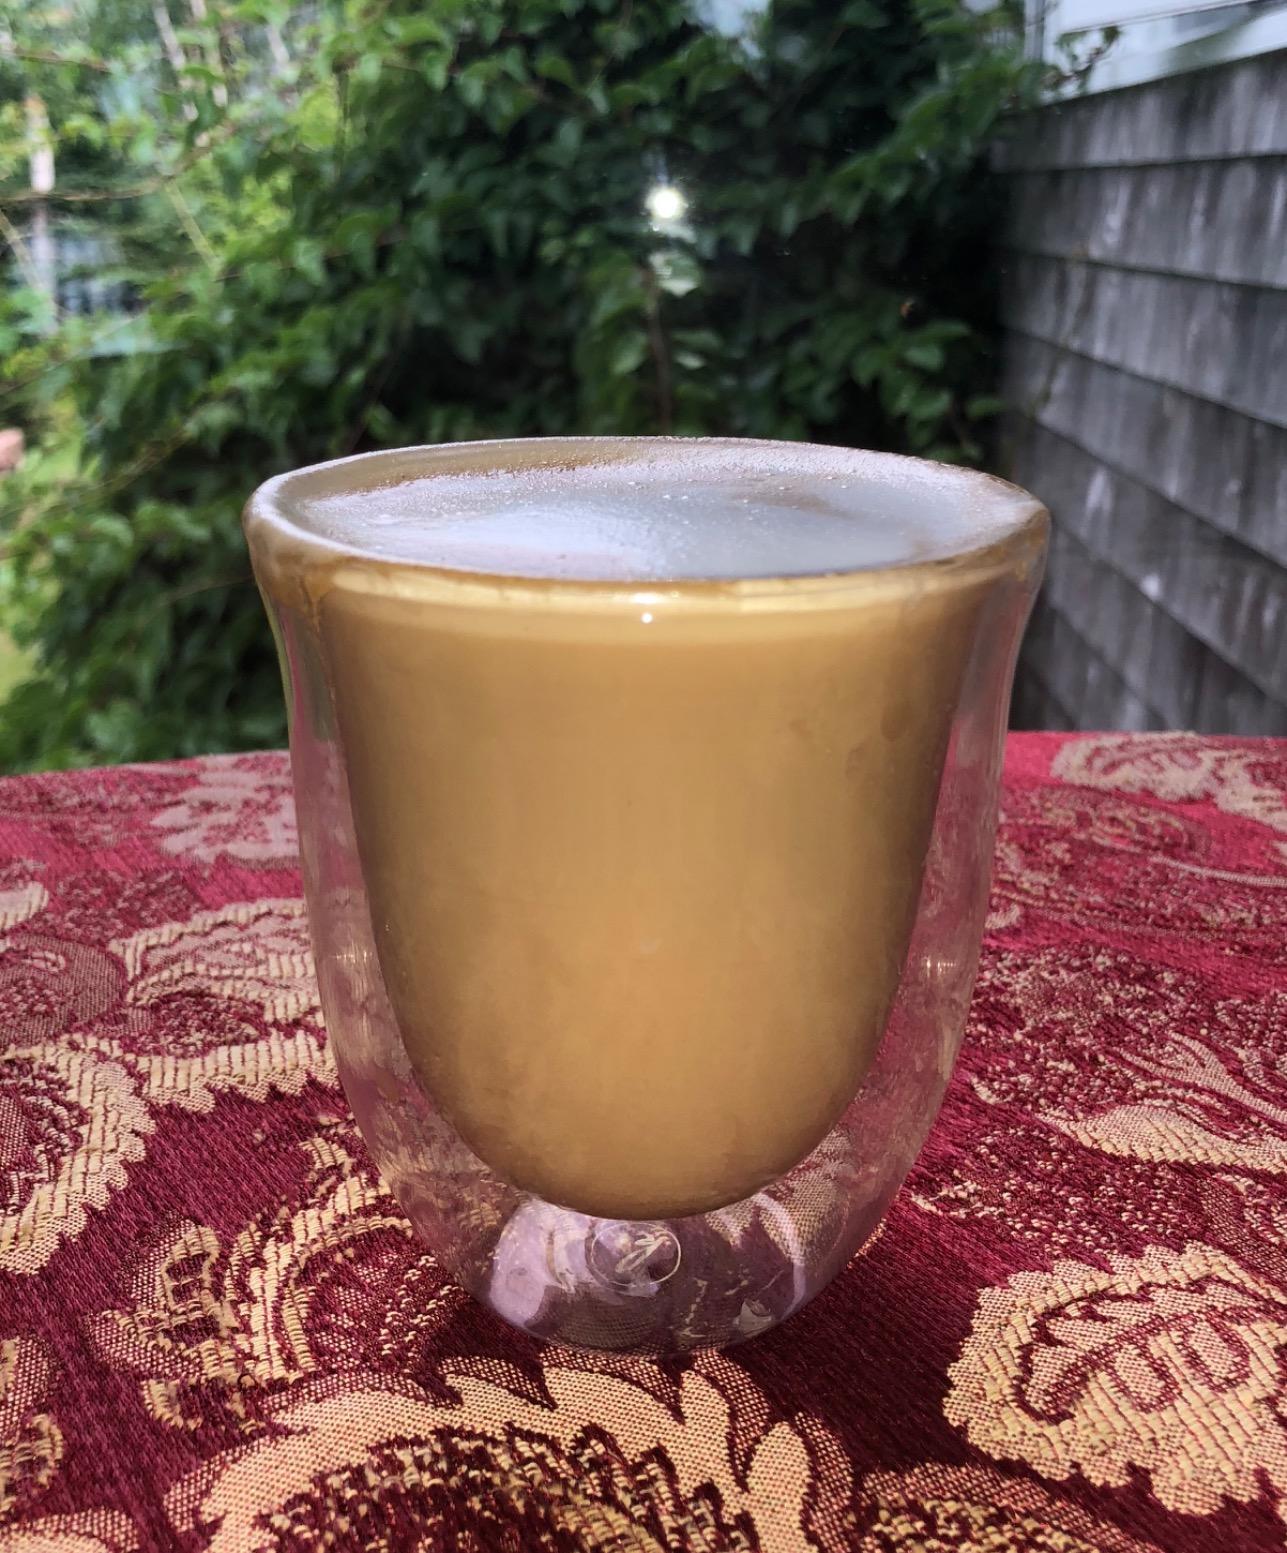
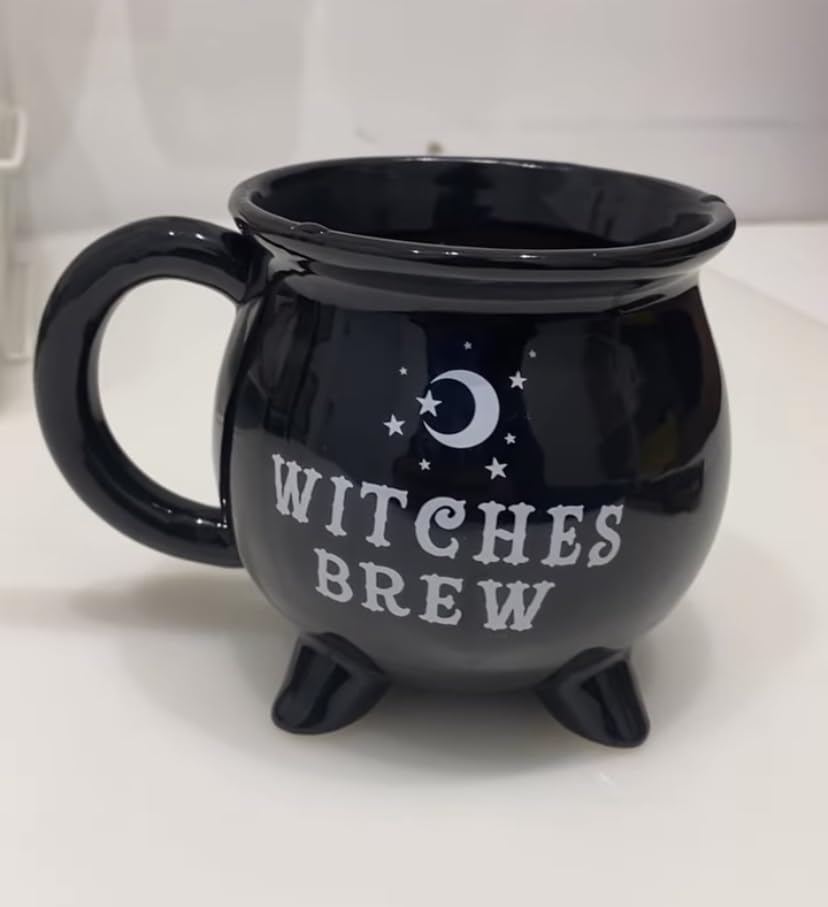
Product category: items_mug
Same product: no